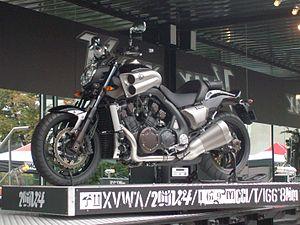
La VMax est un modèle de motocyclette, construite par la firme japonaise Yamaha.